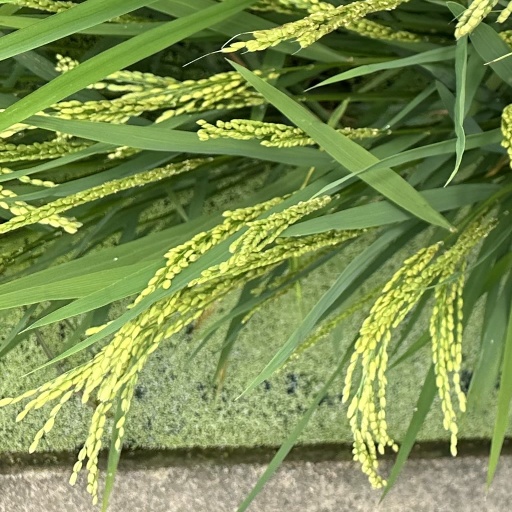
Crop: rice